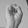
ASL letter: S